National Museum of Mexican Art

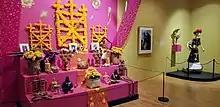
Part of the museum's 2022 "Día de los Muertos" exhibit.

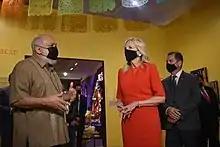
First Lady Jill Biden visiting the museum.

The museum has a permanent collection featuring prominent works by Mexican artists and artifacts from Mexican history. The permanent exhibit "Mexicanidad: Our Past is Present" explores the history of Mexico in five stages: Pre-Cuauhtémoc Mexico, Colonial Mexico, Mexico from Independence to Revolution, Post-Mexican Revolution to Present-day Mexico and The Mexican Experience in the US.